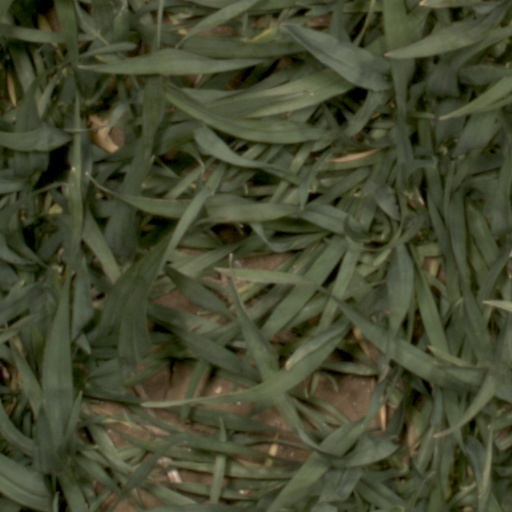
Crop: wheat